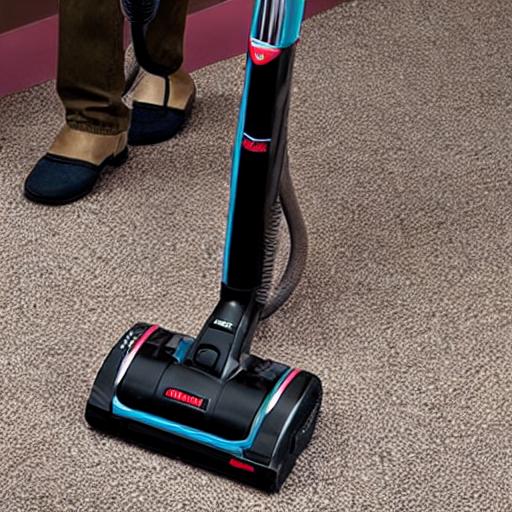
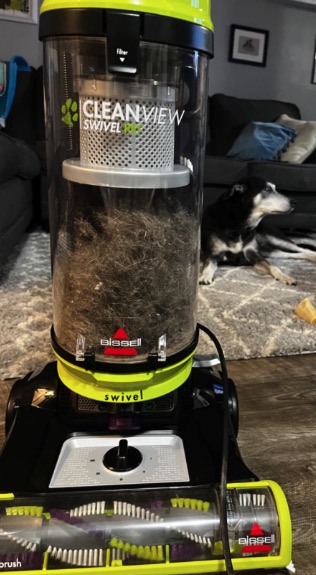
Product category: items_vacuum
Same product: no